Abraham Hülphers the Elder

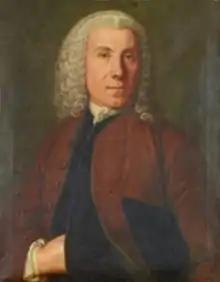
Abraham Danielsson Hülphers (1704–1770).

Abraham Danielsson Hülphers (31 March 1704 – 26 November 1770), also known as Abraham Hülphers the Elder, was a Swedish early industrialist, and politician.